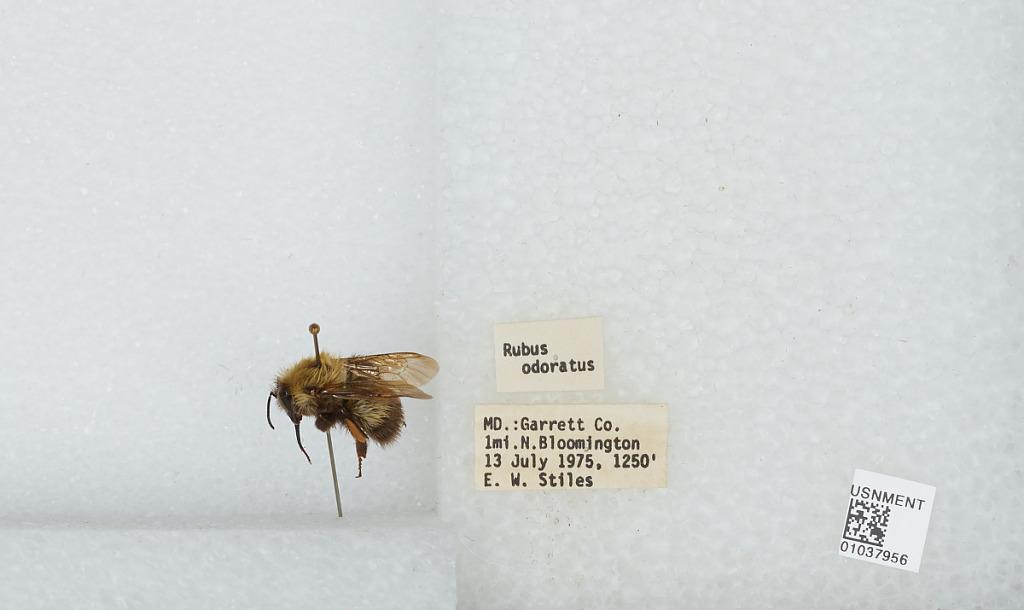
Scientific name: Bombus (Pyrobombus) perplexus Cresson
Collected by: E. Stiles
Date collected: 1975-7-13
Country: United States
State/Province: Maryland
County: Garrett
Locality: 1 mile North of Bloomington
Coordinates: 39.4906, -79.0681